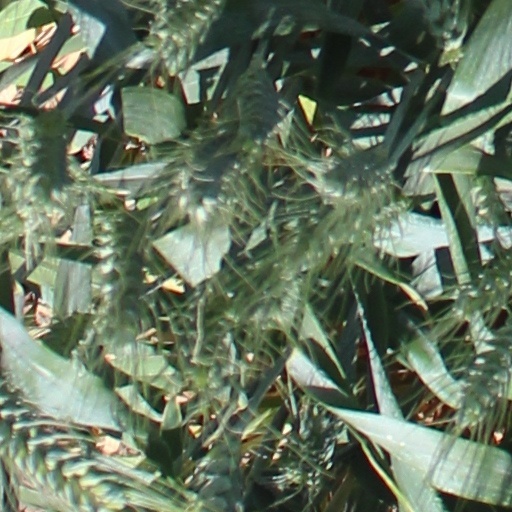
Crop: wheat